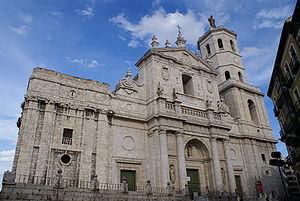
Valladolid est une commune et une ville du Nord-Ouest de l'Espagne, capitale de la province de Valladolid et de la communauté autonome de Castille-et-León. Elle est située à la confluence du Pisuerga et de l'Esgueva. Elle compte une population de 302 884 habitants en 2017, les Vallisolétans.
La province de Valladolid est l'une des neuf provinces de la communauté autonome de Castille-et-León, dans le nord-ouest de l'Espagne. Elle compte une population de 520 716 habitants pour un total de 225 municipalités, une superficie de 8 110 km² et une densité de population de 64,19 hab/km². Sa capitale est la ville de Valladolid. Cette province se distingue par un des plus hauts indices de développement humain dans le monde, s'expliquant par le haut index atteint par le niveau d'éducation, un des meilleurs d'Espagne.
La cathédrale Notre-Dame de l'Assomption est le principal édifice catholique de la ville de Valladolid, dans la communauté autonome de Castille-et-León en Espagne.